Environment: real
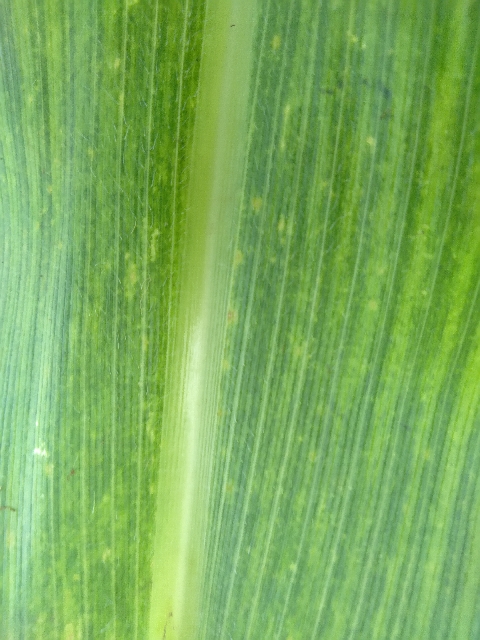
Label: lethal_necrosis